George C. Wolfe

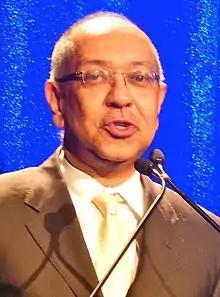
Wolfe in 2013

George Costello Wolfe (born September 23, 1954) is an American stage and screen director, playwright and producer. His accolades include two Tony Awards for directing the play "" and the musical "Bring in 'da Noise/Bring in 'da Funk". He served as Artistic Director of The Public Theater from 1993 until 2004.